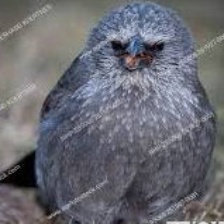
Species: APOSTLEBIRD
Scientific name: STRUTHIDEA CINEREA